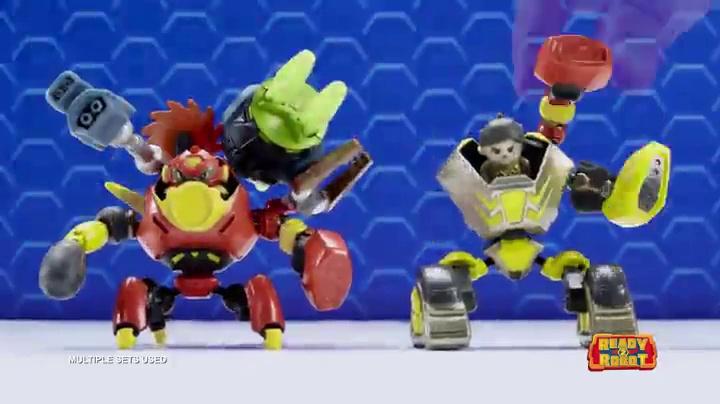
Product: Ready2Robot Pilots- Style 3
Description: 4 unique pilots to add to your mechbots.
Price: $4.39
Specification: ProductDimensions:1.2x6.6x10inches|ItemWeight:4.2ounces|ShippingWeight:4.2ounces(Viewshippingratesandpolicies)|ASIN:B07BBX2822|Itemmodelnumber:554028E5C|Manufacturerrecommendedage:5-17years